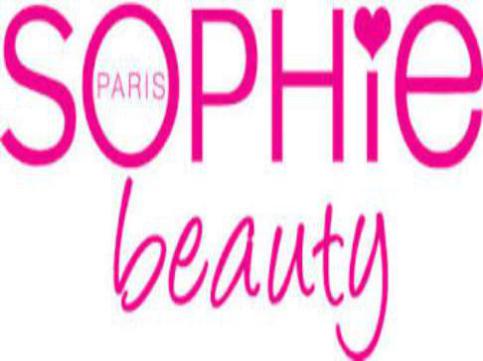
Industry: Clothes